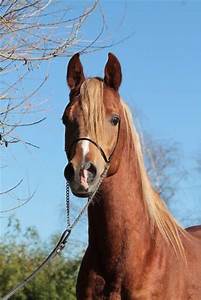
Label: cavallo